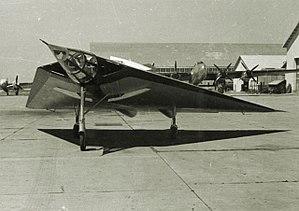
Un avion d'interception est un type d'avion de chasse conçu spécifiquement pour arrêter et détruire des avions ennemis avant qu'ils atteignent leur objectif. Il s'agit principalement d'empêcher les bombardiers adverses d'attaquer le territoire national.
Le FMA I.Ae. 37 est un avion d'interception argentin des années 1950. Fabriqué par la Fábrica Militar de Aviones et conçu par Reimar Horten, l'un des frères Horten, il n'a pas dépassé le stade du prototype et a été annulé en 1960.